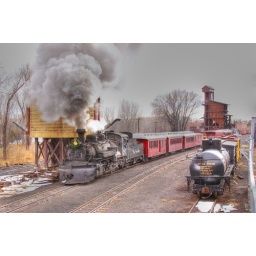
Passing the water tower with the only wooden coaling tower left in the background. This is the second train of the day.Chama, NM12/5/2009